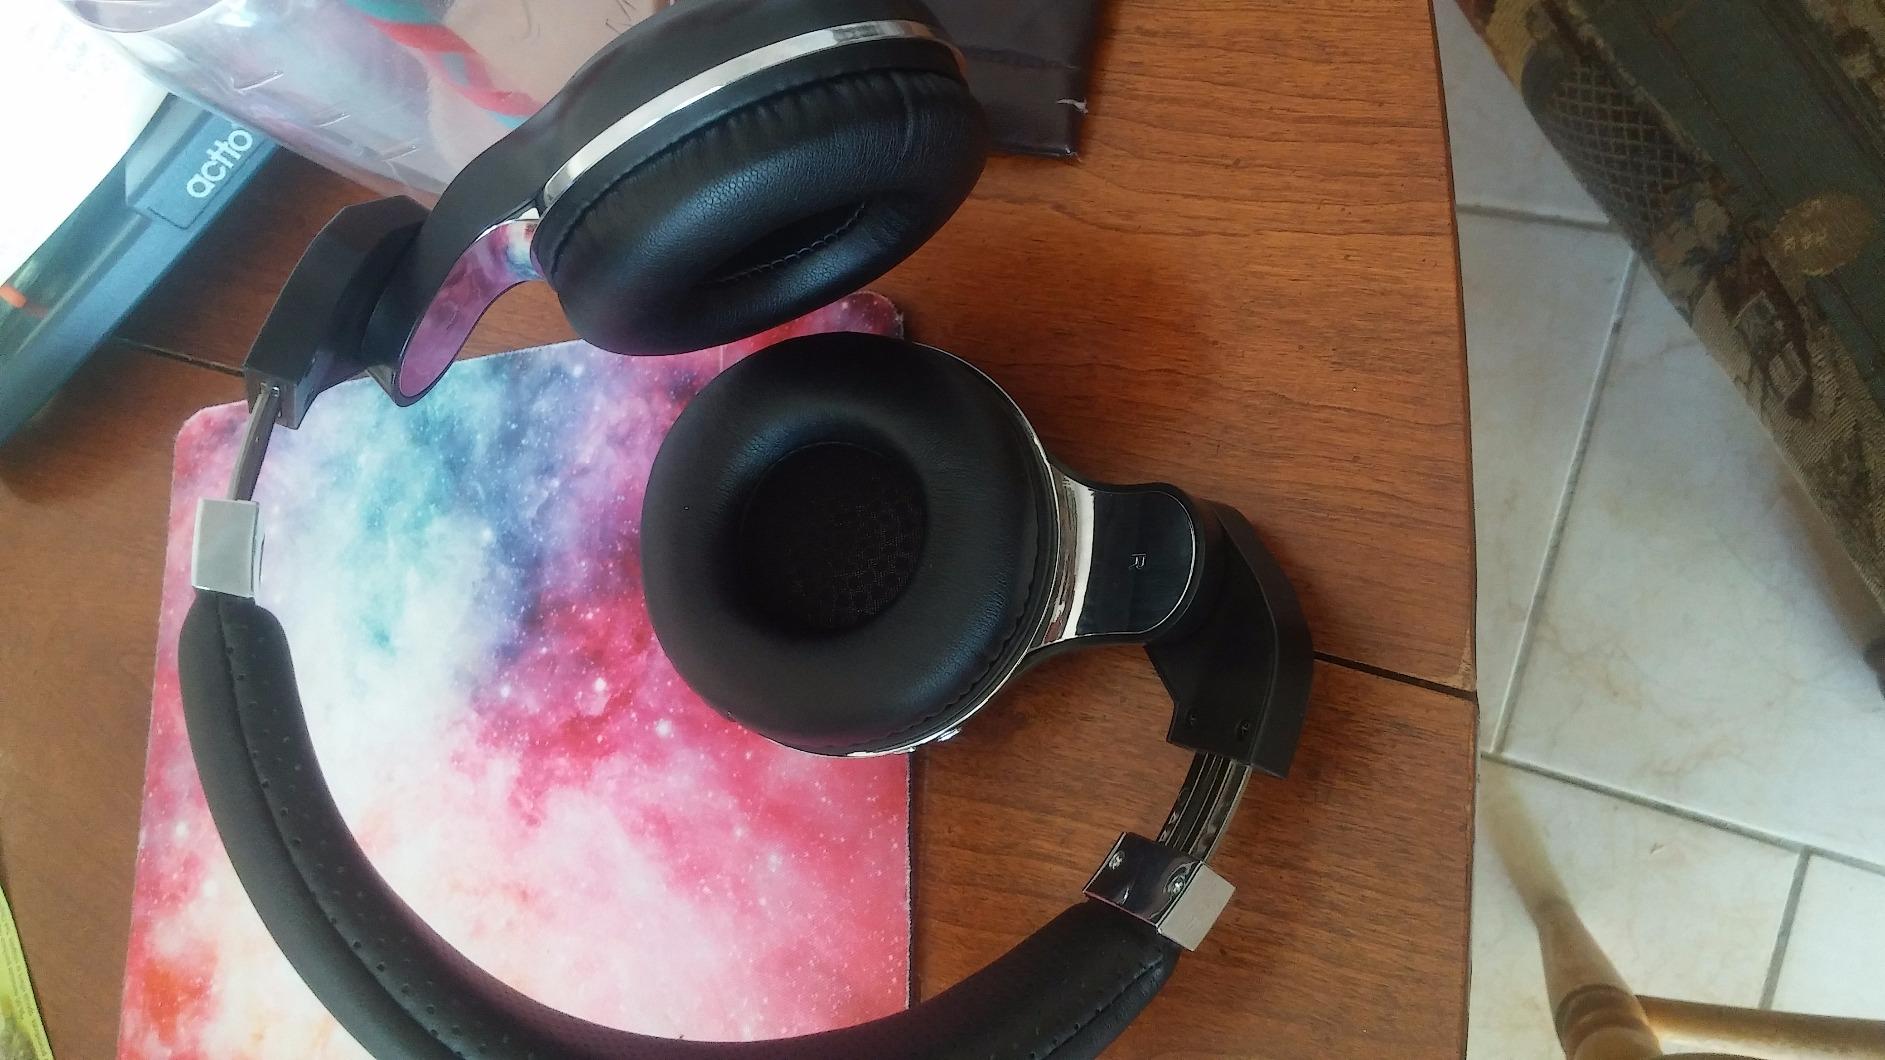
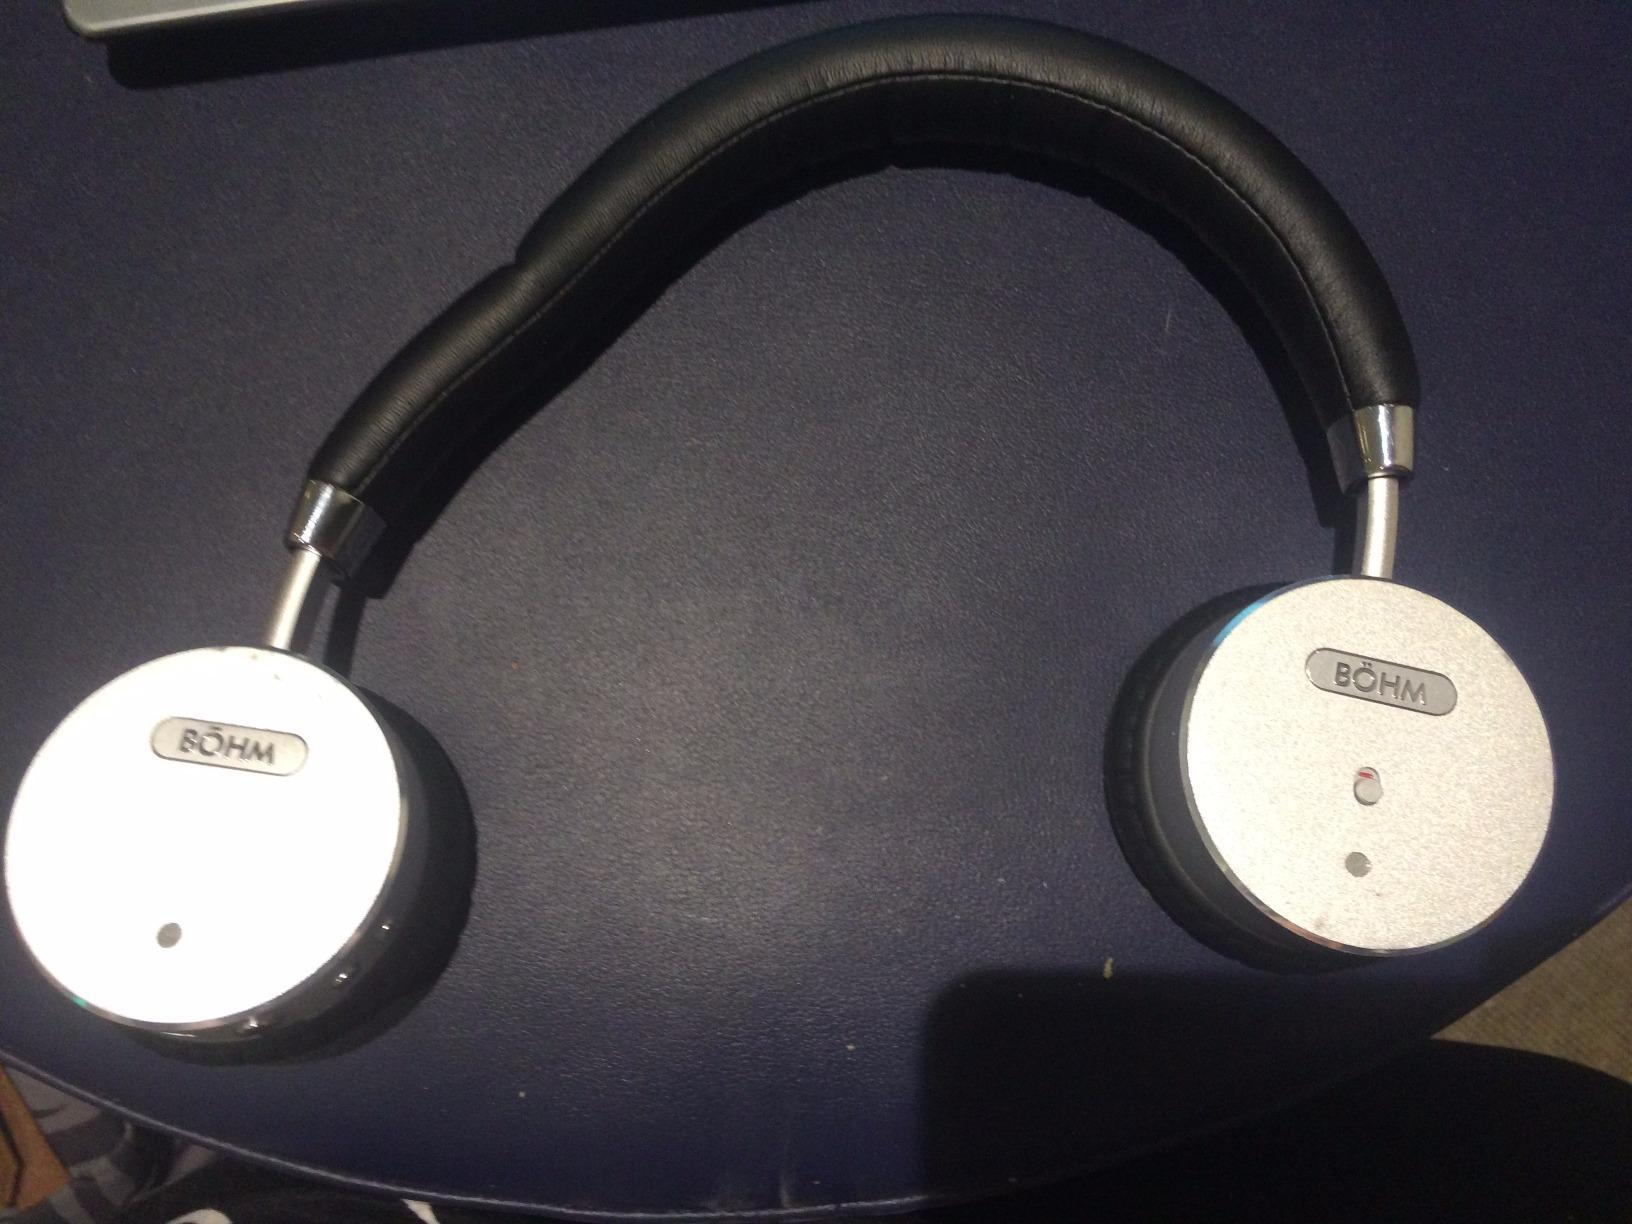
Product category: headphones
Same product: no